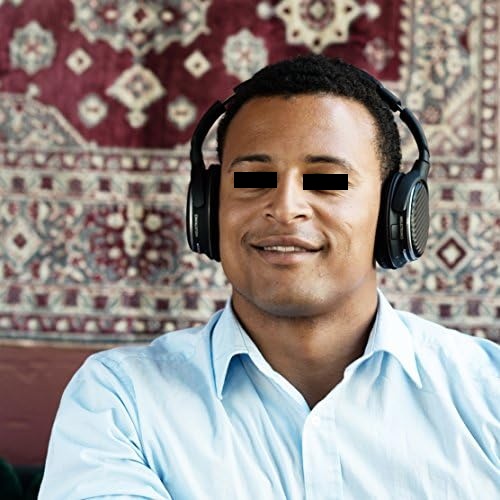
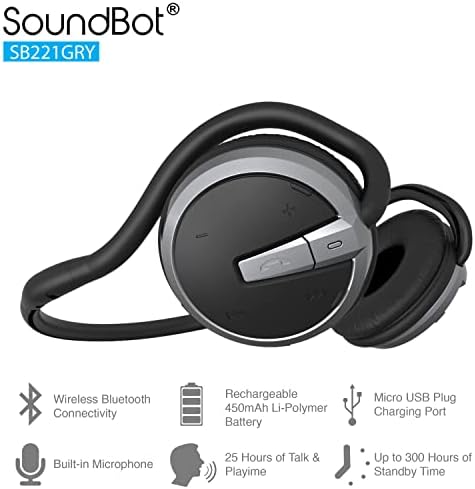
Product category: headphones
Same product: no